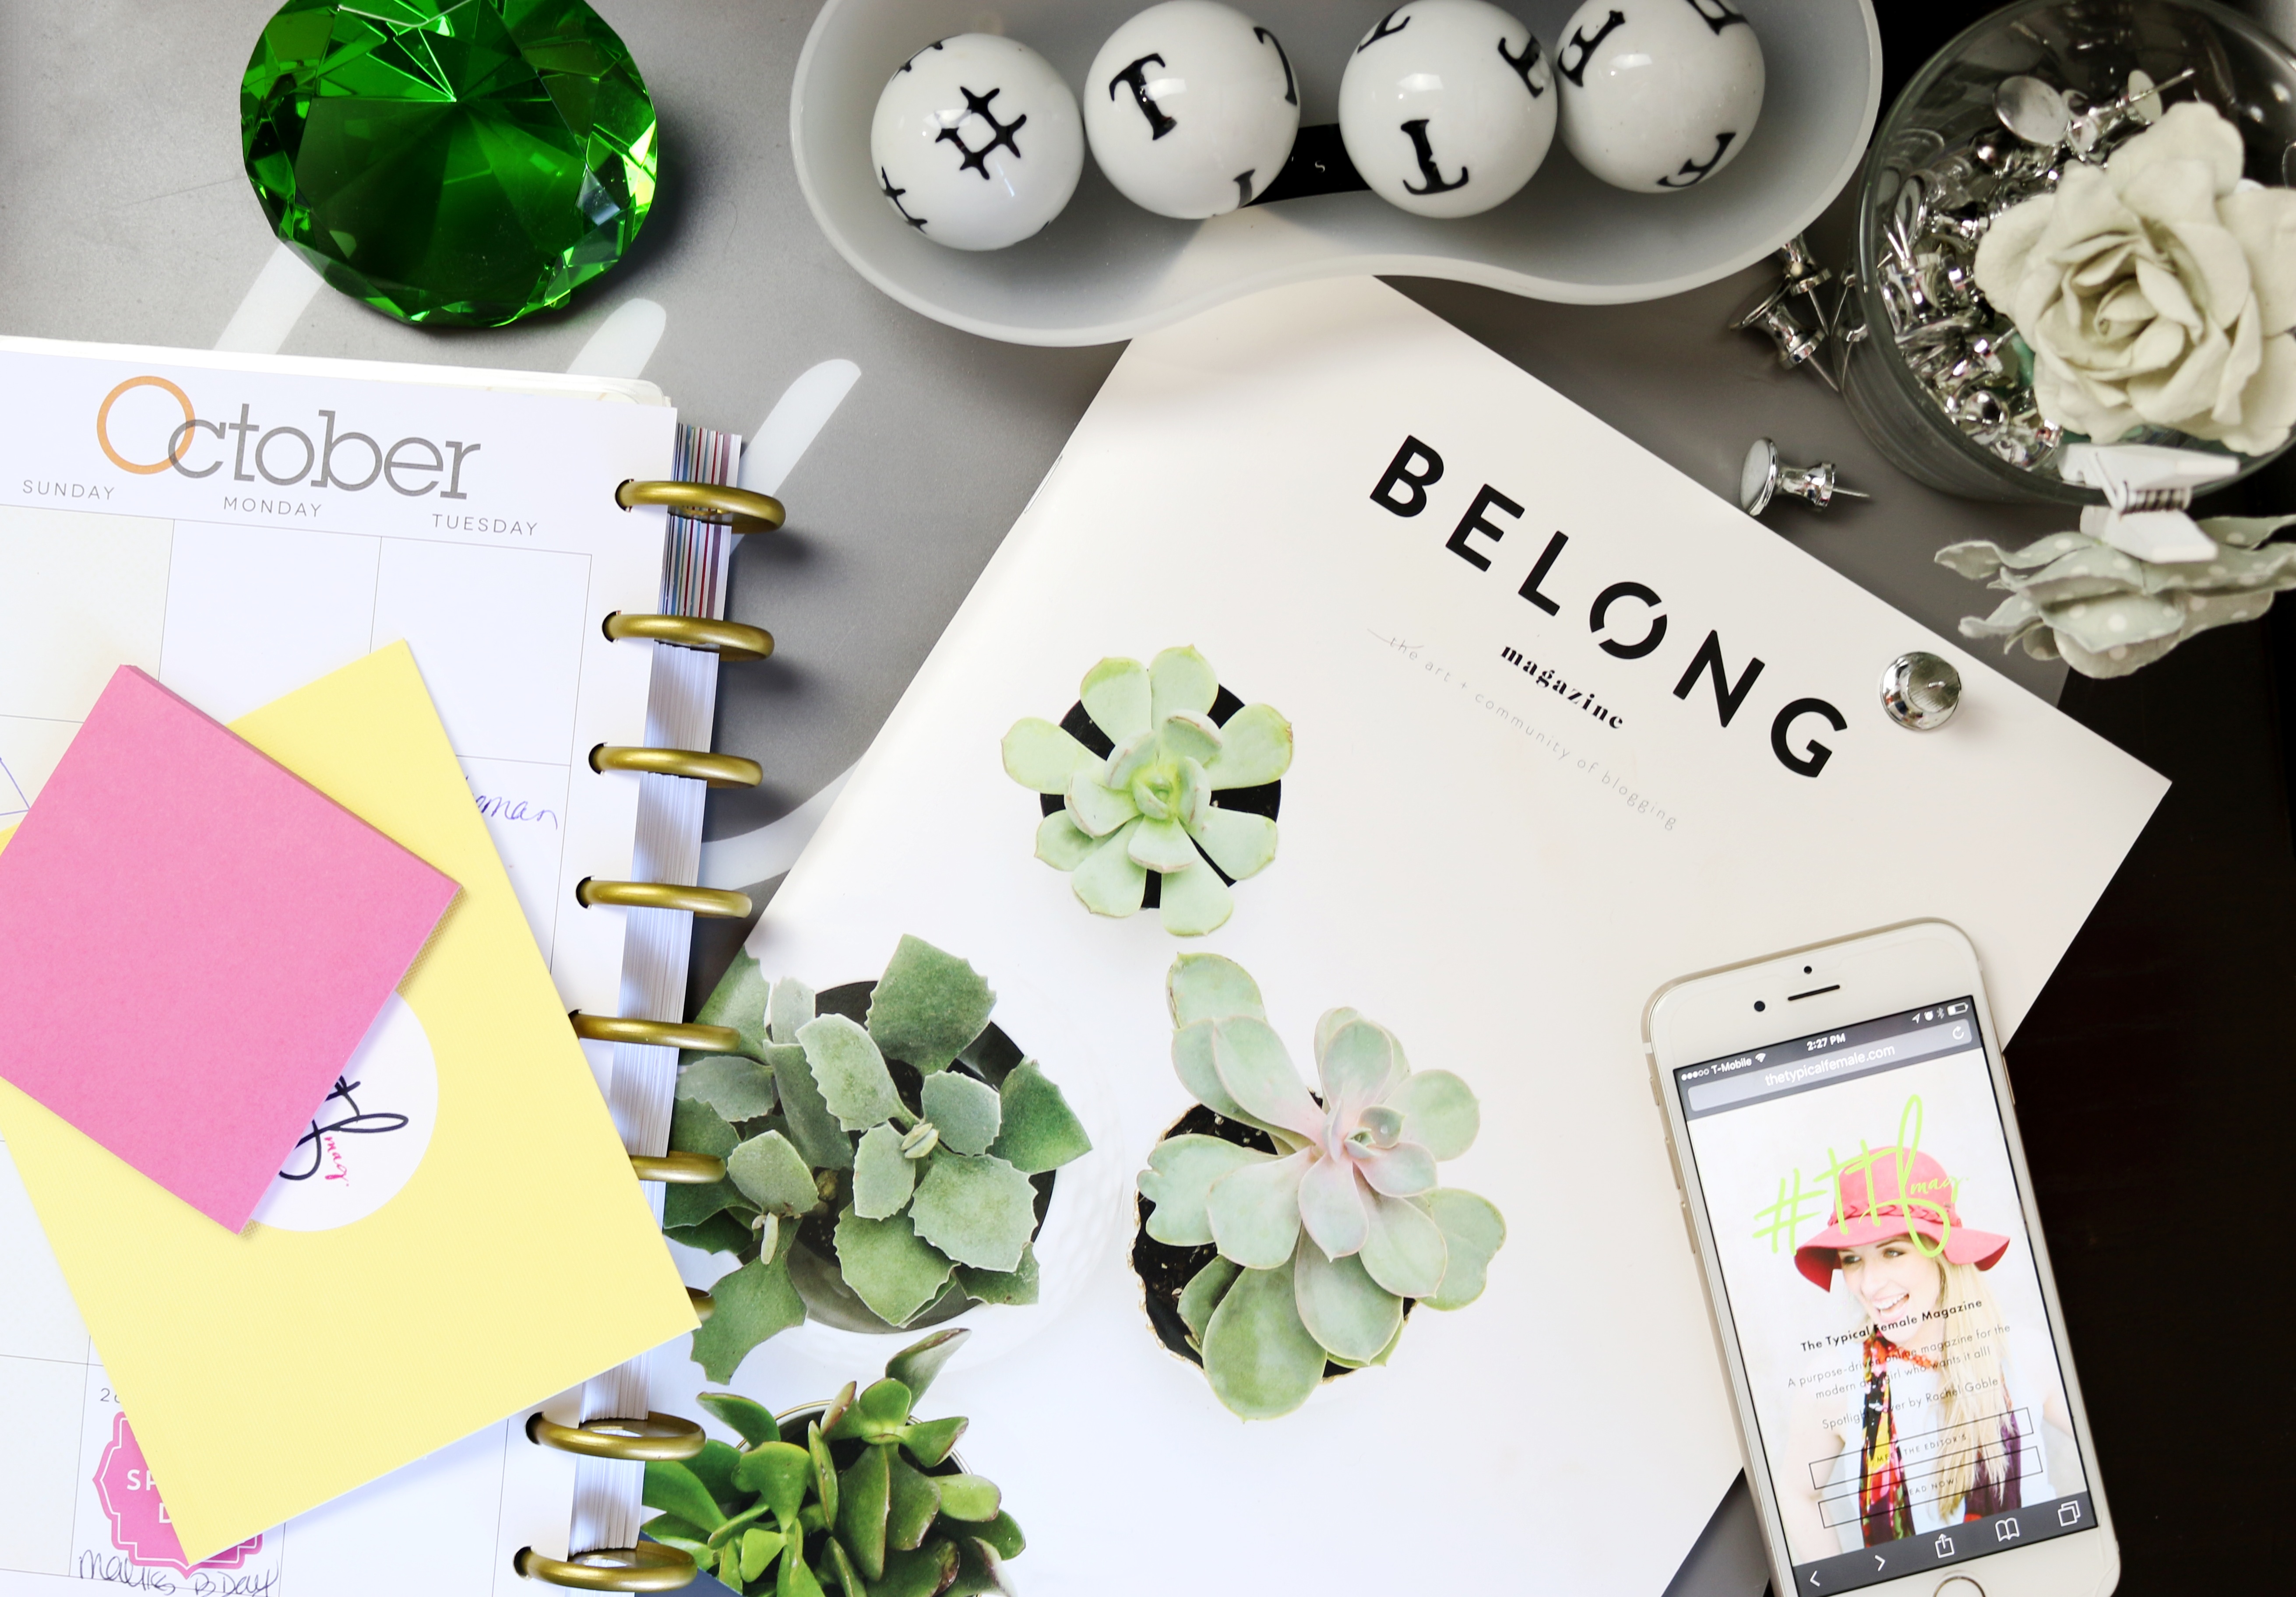
flower, brand, art, illustration